History of Worcestershire

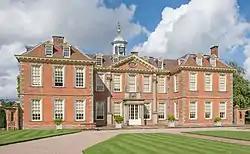
Hanbury Hall, completed around 1706

Worcester's Bishop William Lloyd was a prominent Whig. In 1710, Henry Sacheverell, a Tory with conservative religious views, who had been imprisoned for preaching against the tolerance of dissenters, travelled through Worcester on his way to Shropshire. Bishop Lloyd attempted to prevent the ringing of church bells in his honour by Worcester's residents. When a group of supporters broke into St Nicholas' Church, they found the bells without clappers and resorted to bashing them with anything iron. This produced a discordant noise, and turned the attempt to greet Sacheverell with honour into something of a farce.